Beirut Central District

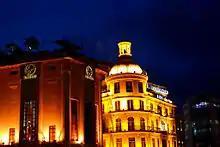
The "Old Opera House" on Martyrs' Square

The Imam Ouzai Square is part of the Beirut Souks project in the BCD. The square marks the main entrance to the souks from Rue Weygand. The square's floor is tiled with black basalt stone including an oval with outlines of the old Roman pavement, and it hosts an old olive tree in its center. Architecturally speaking, the design of the square integrates several features from its old heritage as well as several elements of modernity. A cupola-topped prayer hall to the left creates a virtual entrance to the square by mirroring a Mamluk-era shrine on the right. Some of the squares features are curved white marble planters surrounding Ibn Iraq monument, white marble circular planters with trees and shrubs; white marble circular steps guiding to Bab Idriss and the Souks upper floors; seating spaces facing the shop fronts, providing shade and emphasizing the entrance towards Souk Tawileh. The square also offers passages to Souk Sayyour and the Gold Souks.